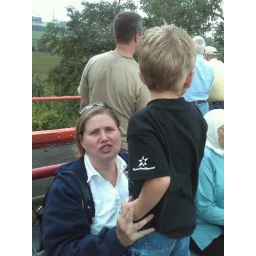
Michael and kim in open car of train